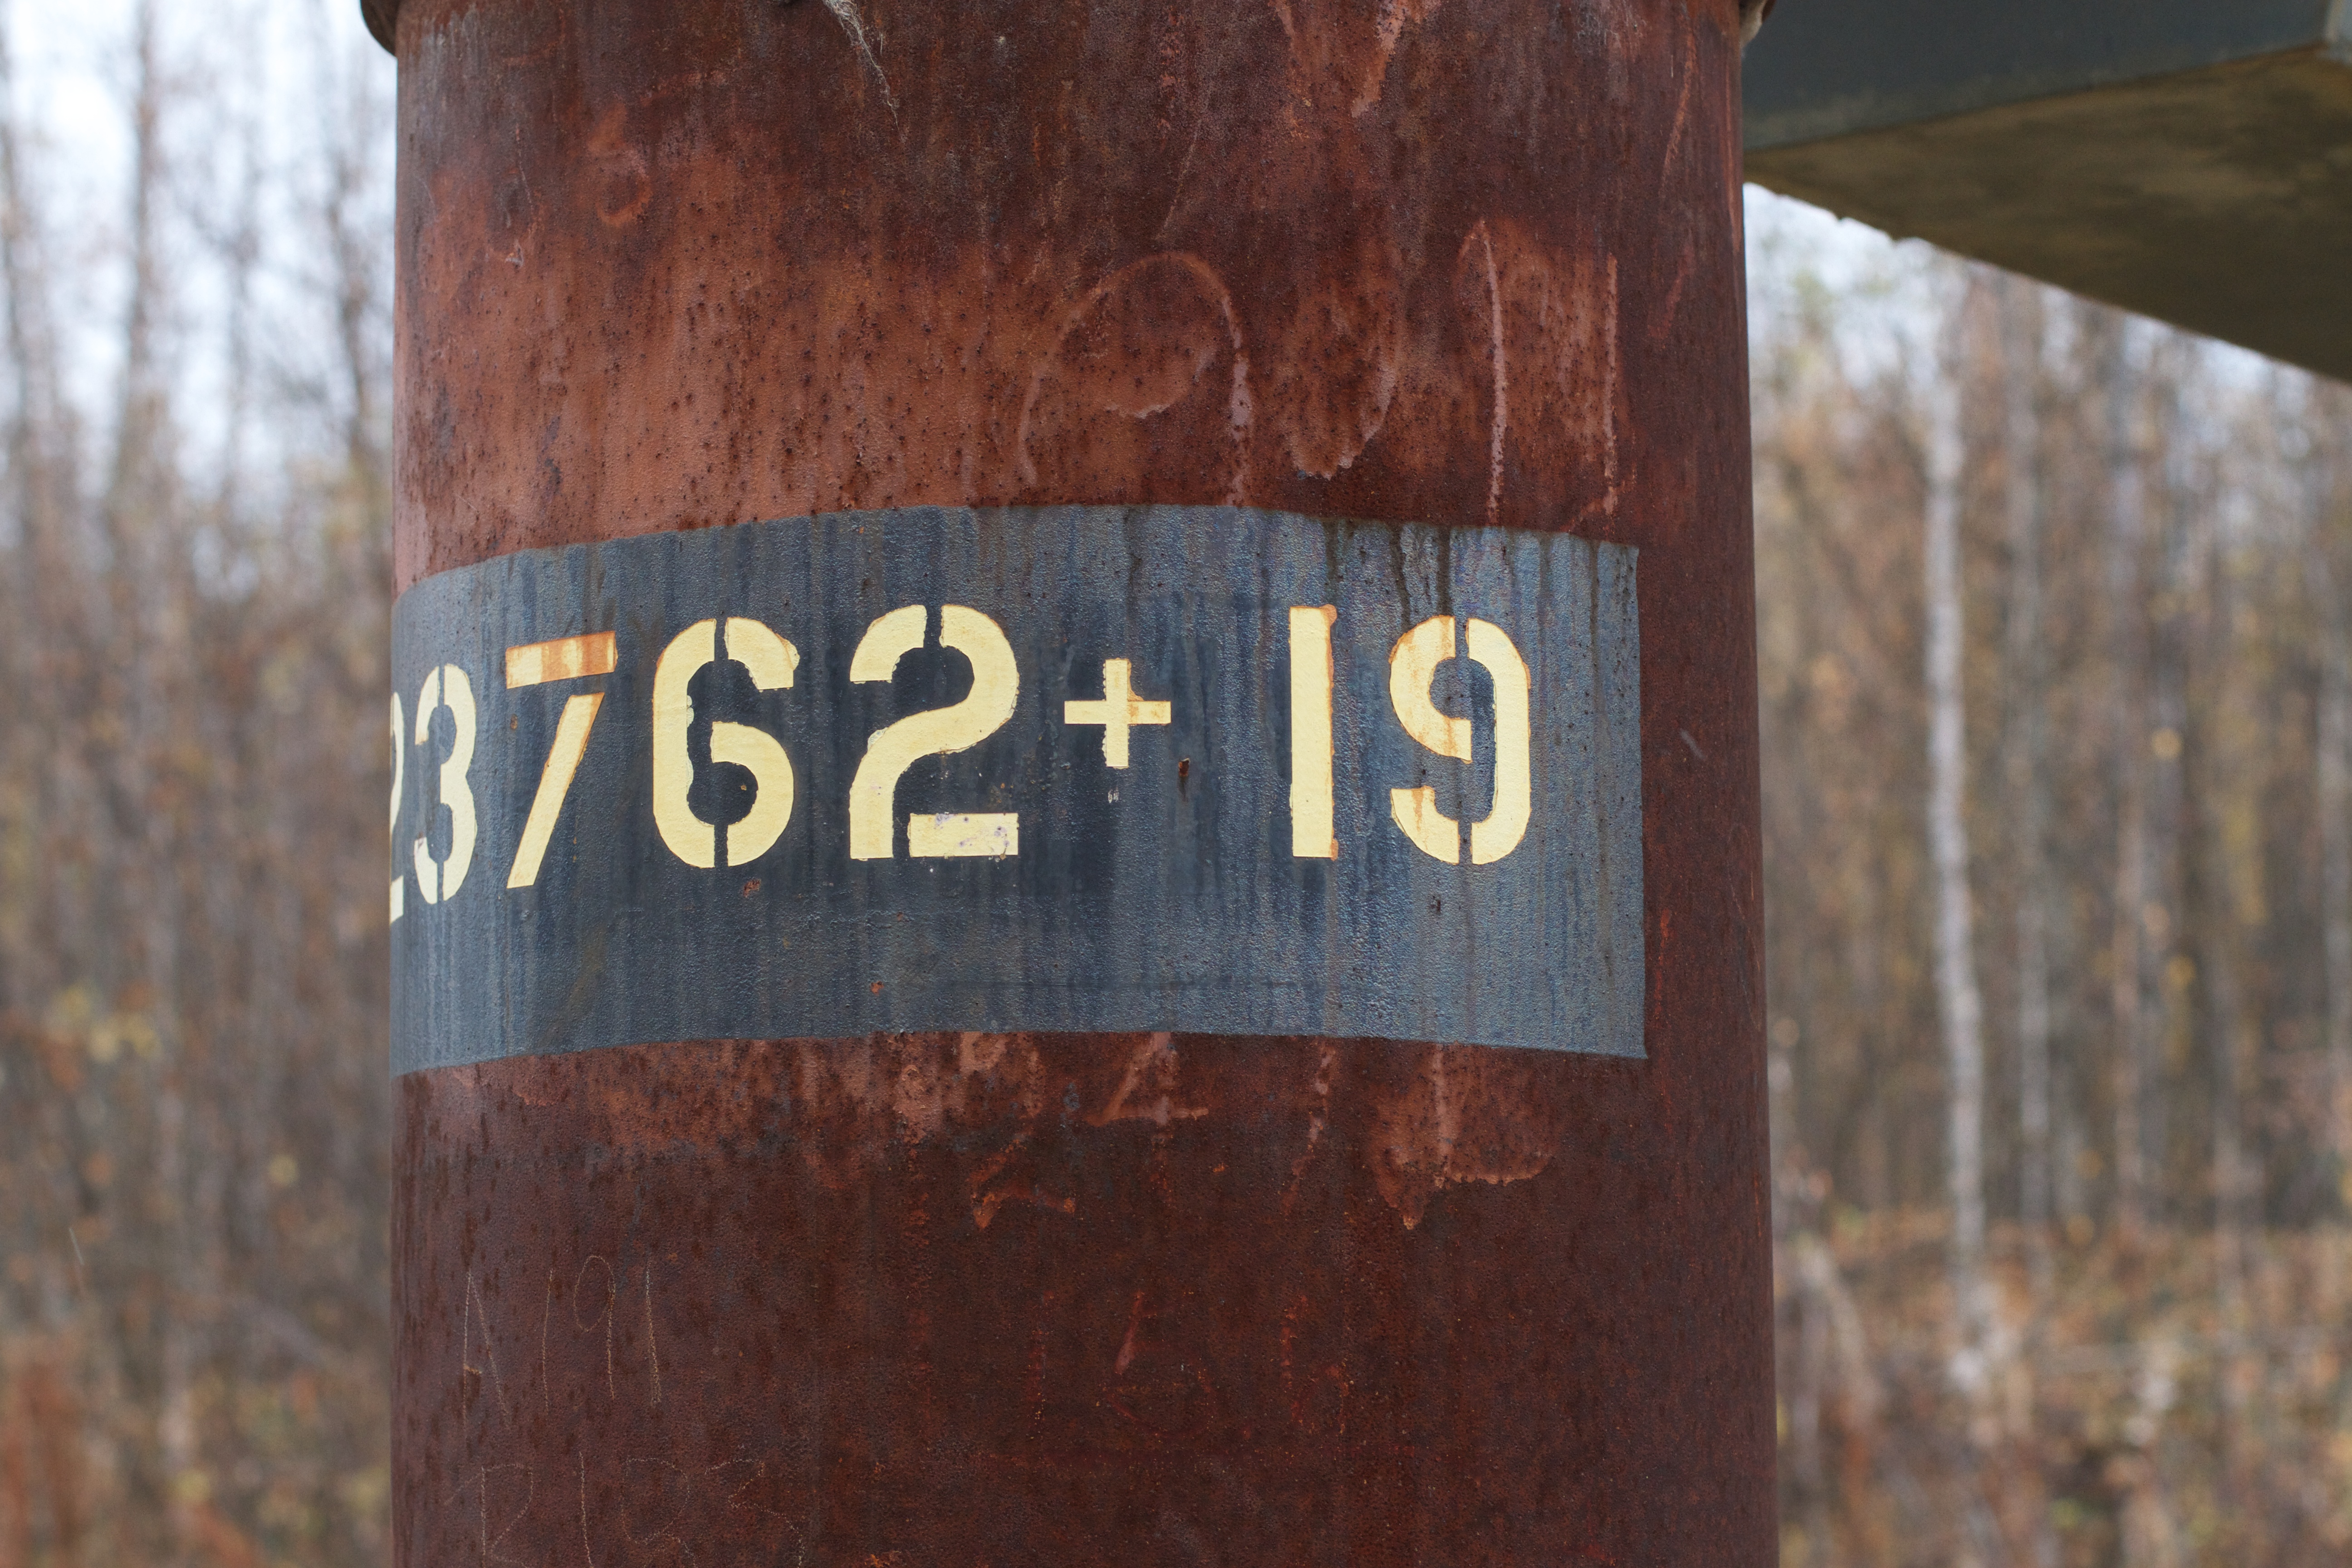
wood, color, drink, beer, cool image, man made object